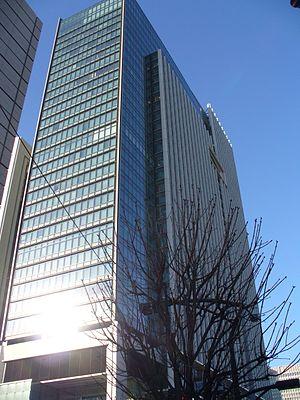
Mitsubishi Electric Corporation est une entreprise japonaise de fabrication de matériel électrique et architectural ainsi que l'un des plus grands producteurs mondiaux de panneaux photovoltaïques où ses principaux concurrents sont Sharp, Kyocera, BP Solar et Shell Solar.